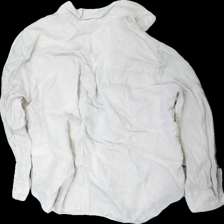
View: back
Type: Shirt
Category: Ladies
Brand: H&M
Colors: Beige
Material: 100% cotton
Cut: Regular
Size: L
Season: All
Price range: 50-100
Recommended usage: Reuse